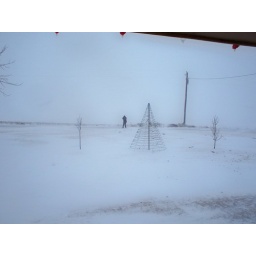
My wife standing in the road in front of our house.